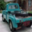
Label: pickup_truck